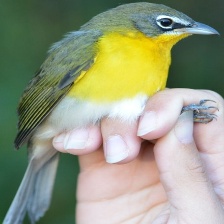
Species: YELLOW BREASTED CHAT
Scientific name: ICTERIA VIRENS